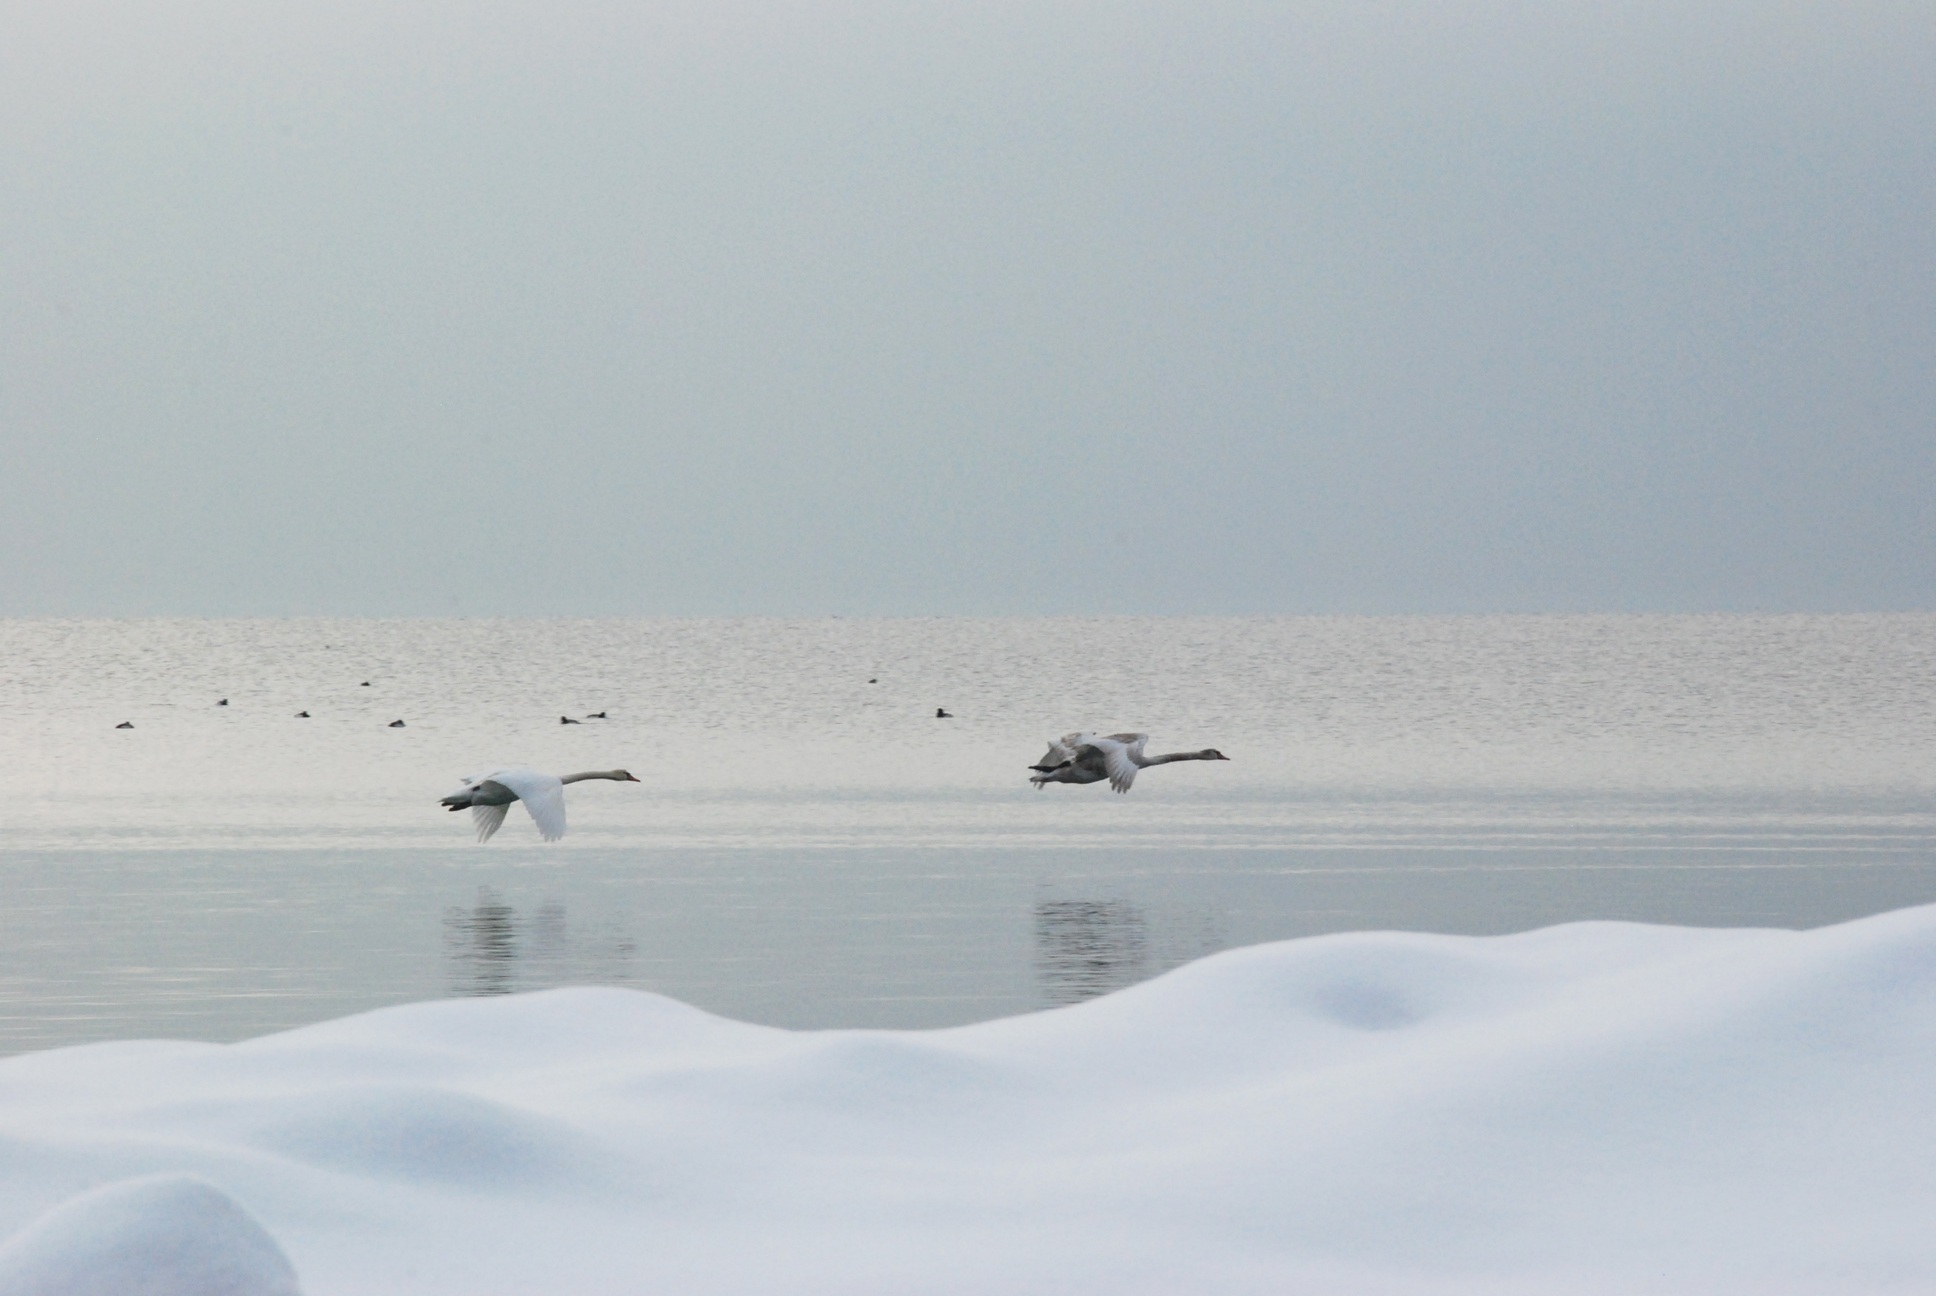
sea, water, nature, outdoor, snow, cold, winter, wing, lake, flock, fly, wildlife, ice, scenery, weather, couple, arctic, season, plumage, birds, swans, waterfowl, freezing, arctic ocean, atmospheric phenomenon